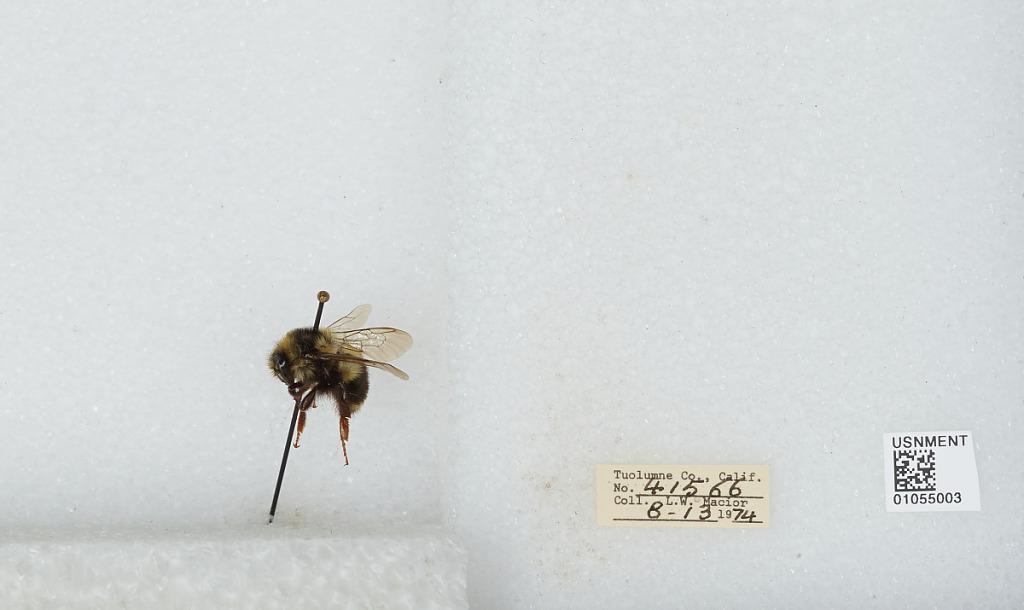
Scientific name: Bombus bifarius nearcticus
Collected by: L. Macior
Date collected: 1974-8-13
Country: United States
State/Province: California
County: Tuolumne
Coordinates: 38.02, -119.94